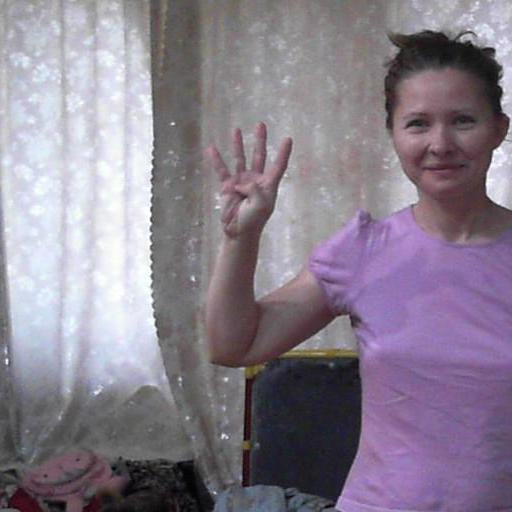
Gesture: four